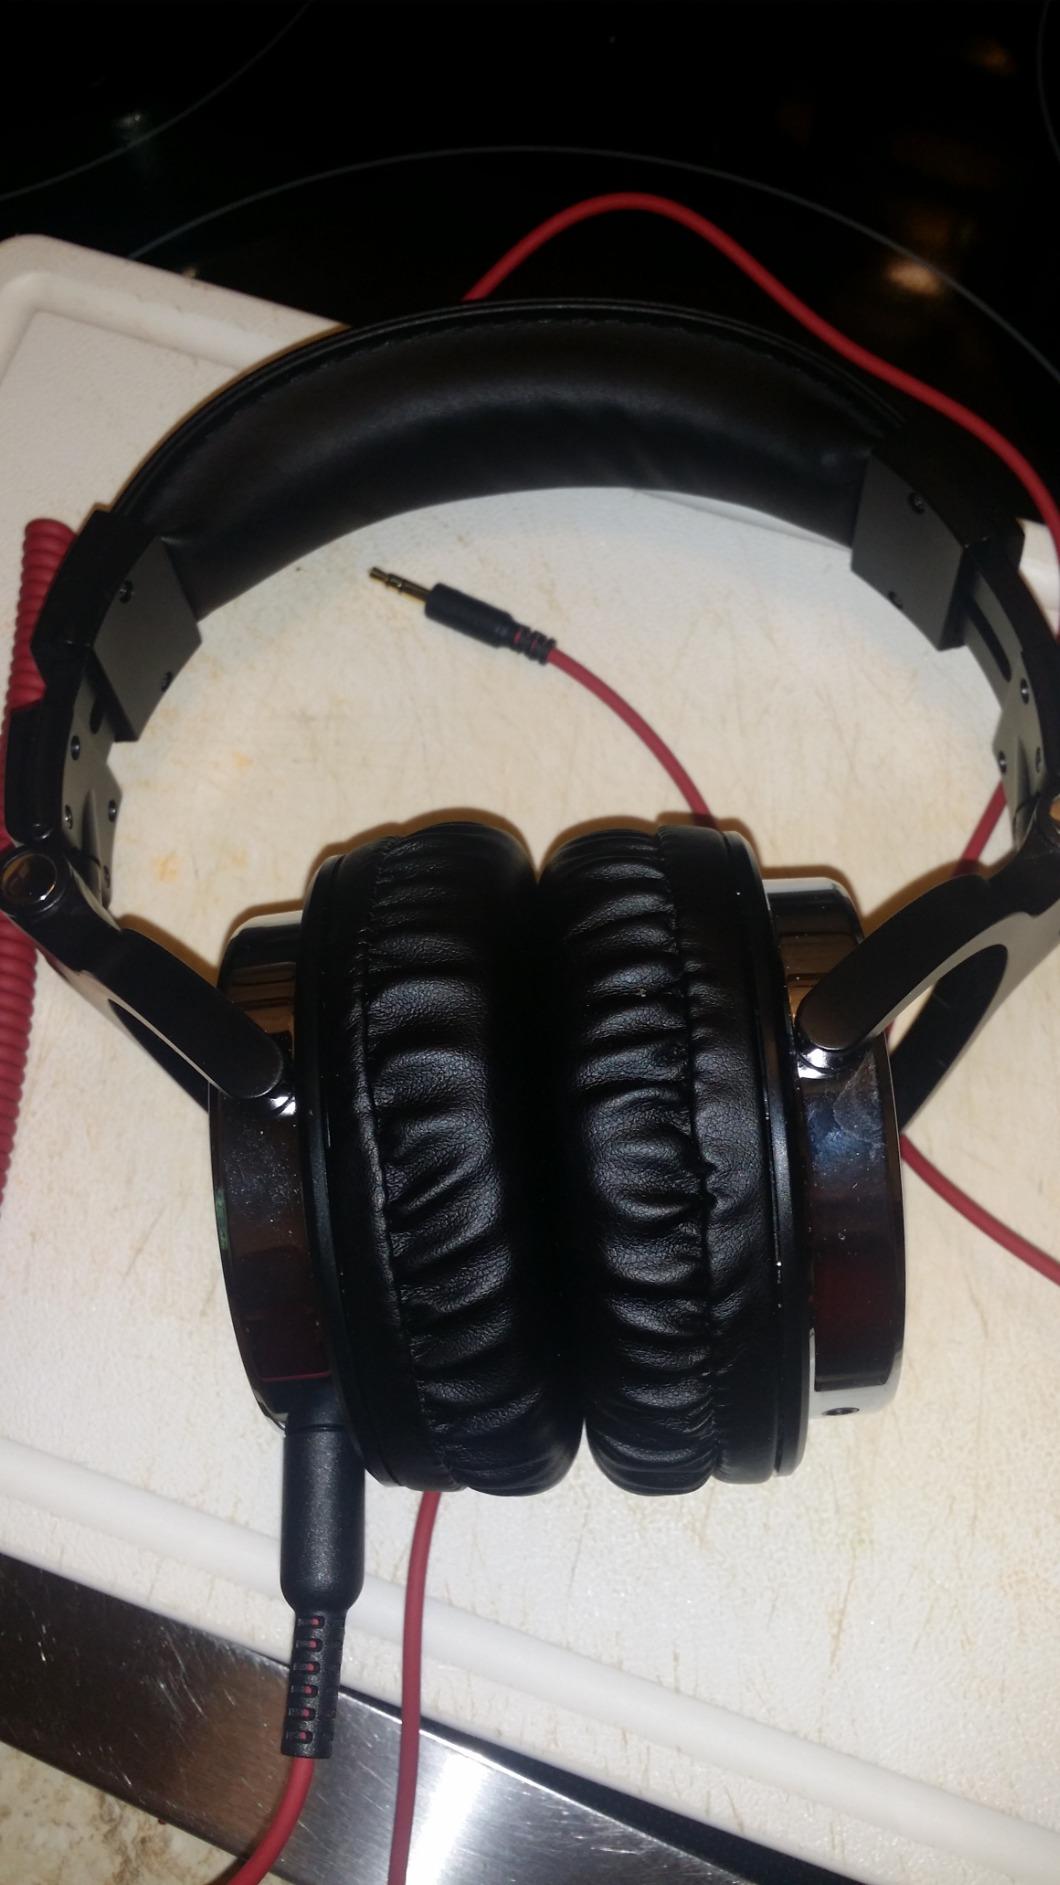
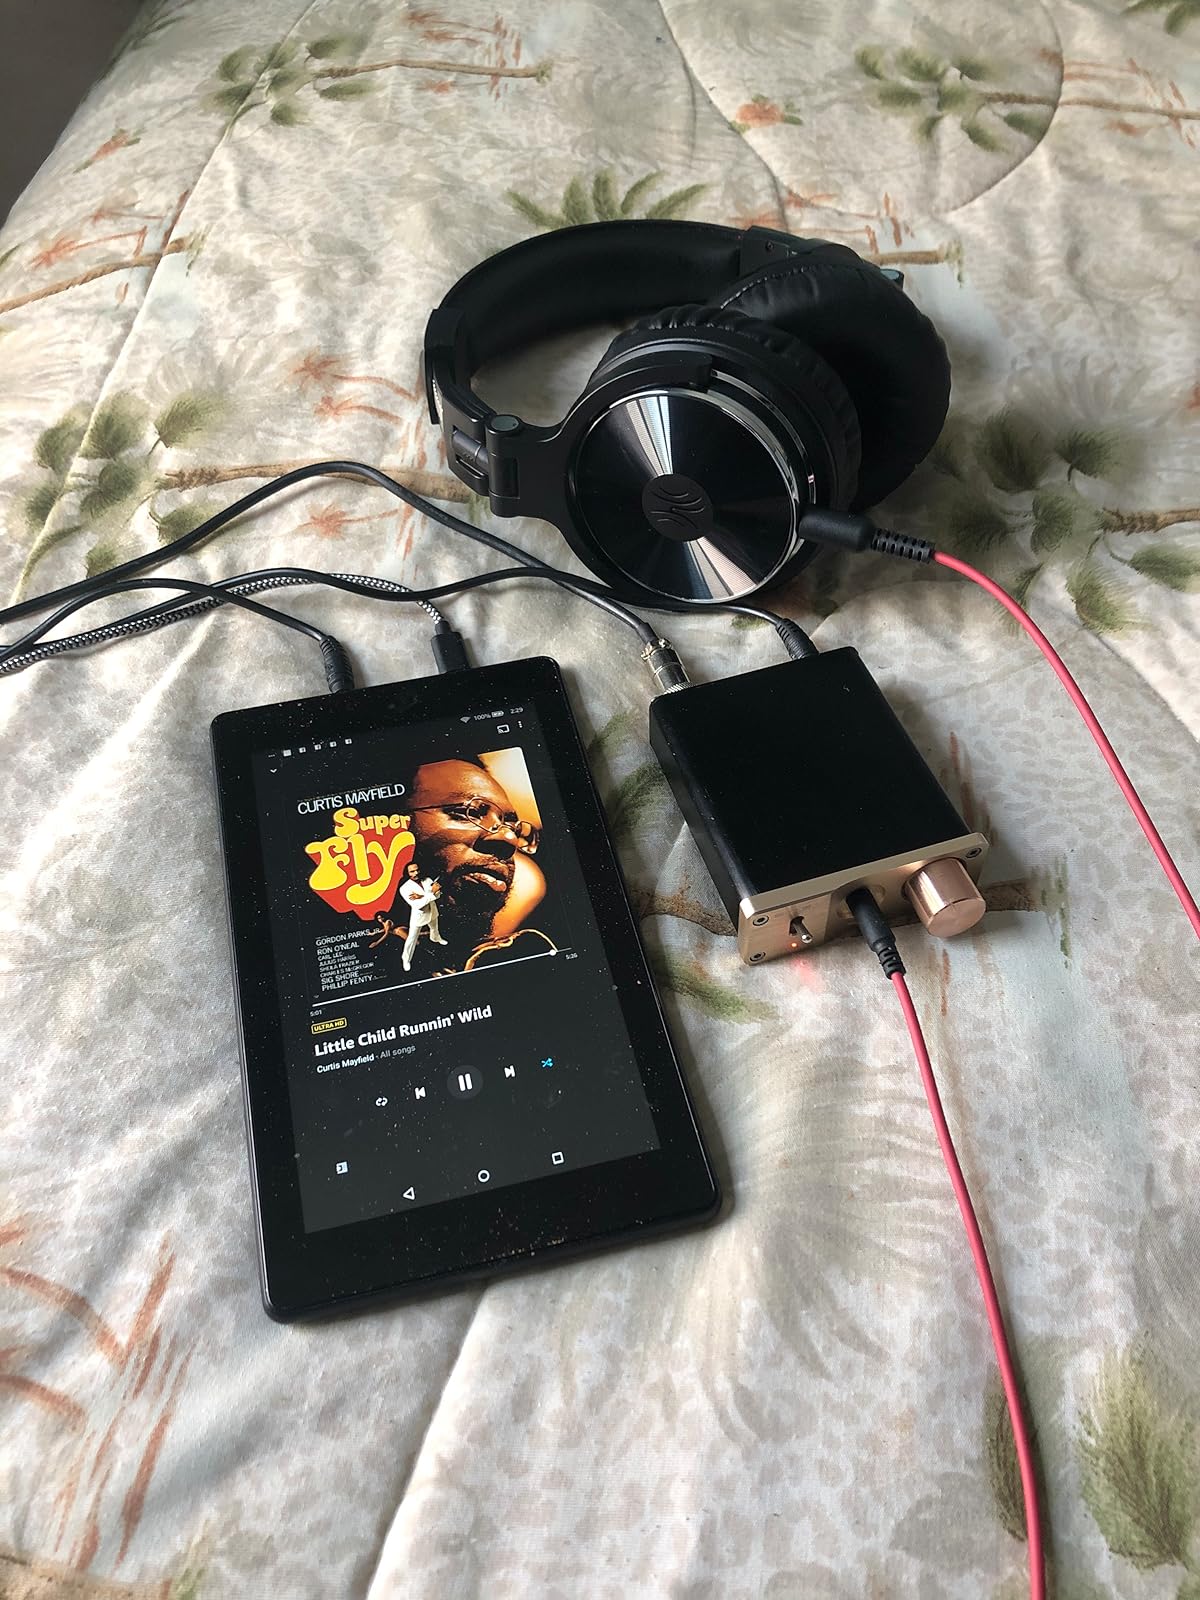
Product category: headphones
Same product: yes